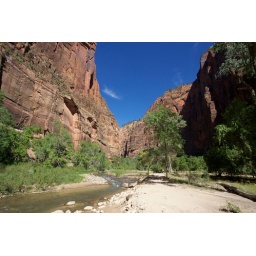
River running through the canyon in Zion Canyon National Park